Crown of the Kingdom of Poland

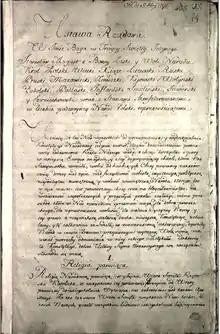
First page of the original Constitution

Casimir, like his father, considered himself the inherent ruler of the kingdom, the heir of the ancient Bolesławs. He strove to extend his power over the remaining Piast princes and to regain all the lands ruled by the former kings of Poland. The Silesian princes were referred to in Poland as "duces Poloniae", although they paid homage to the Bohemian Crown. Casimir also abandoned the coat of arms of the Kuyavia line of the Piasts, a hybrid of eagle and lion, in favour of a crowned white eagle, which was also the symbol of the Kingdom. At the congress of Visegrad in 1335, Casimir bought off John of Bohemia claims to the title of king of Poland. This allowed for the expansion of the semantic scope of the term "Kingdom of Poland," which was often interpreted in a particularistic manner and limited only to Greater Poland. From that moment, in a territorial sense, it began to denote all the lands currently under the king's rule, and in an ideological sense, all the territories that once belonged to the Piast dynasty. Particularly noteworthy was the situation of Ruthenia, which was conquered by Casimir III. Formally, it was a separate kingdom, on whose throne Casimir sat as the heir of his relative, Yuri II Boleslav of the Piast dynasty.